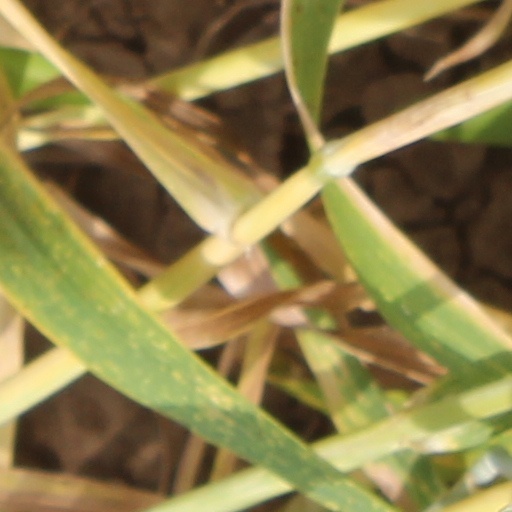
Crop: wheat